Answer in natural language. Considering the relative positions, is Doorway to the left or right of Television? Choose between the following options: right or left
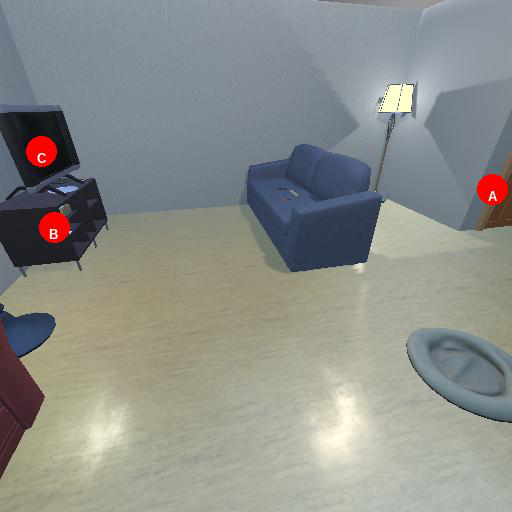
<answer>right</answer>